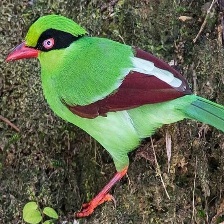
Species: GREEN MAGPIE
Scientific name: CISSA CHINENSIS
ImageNet parent category: magpie